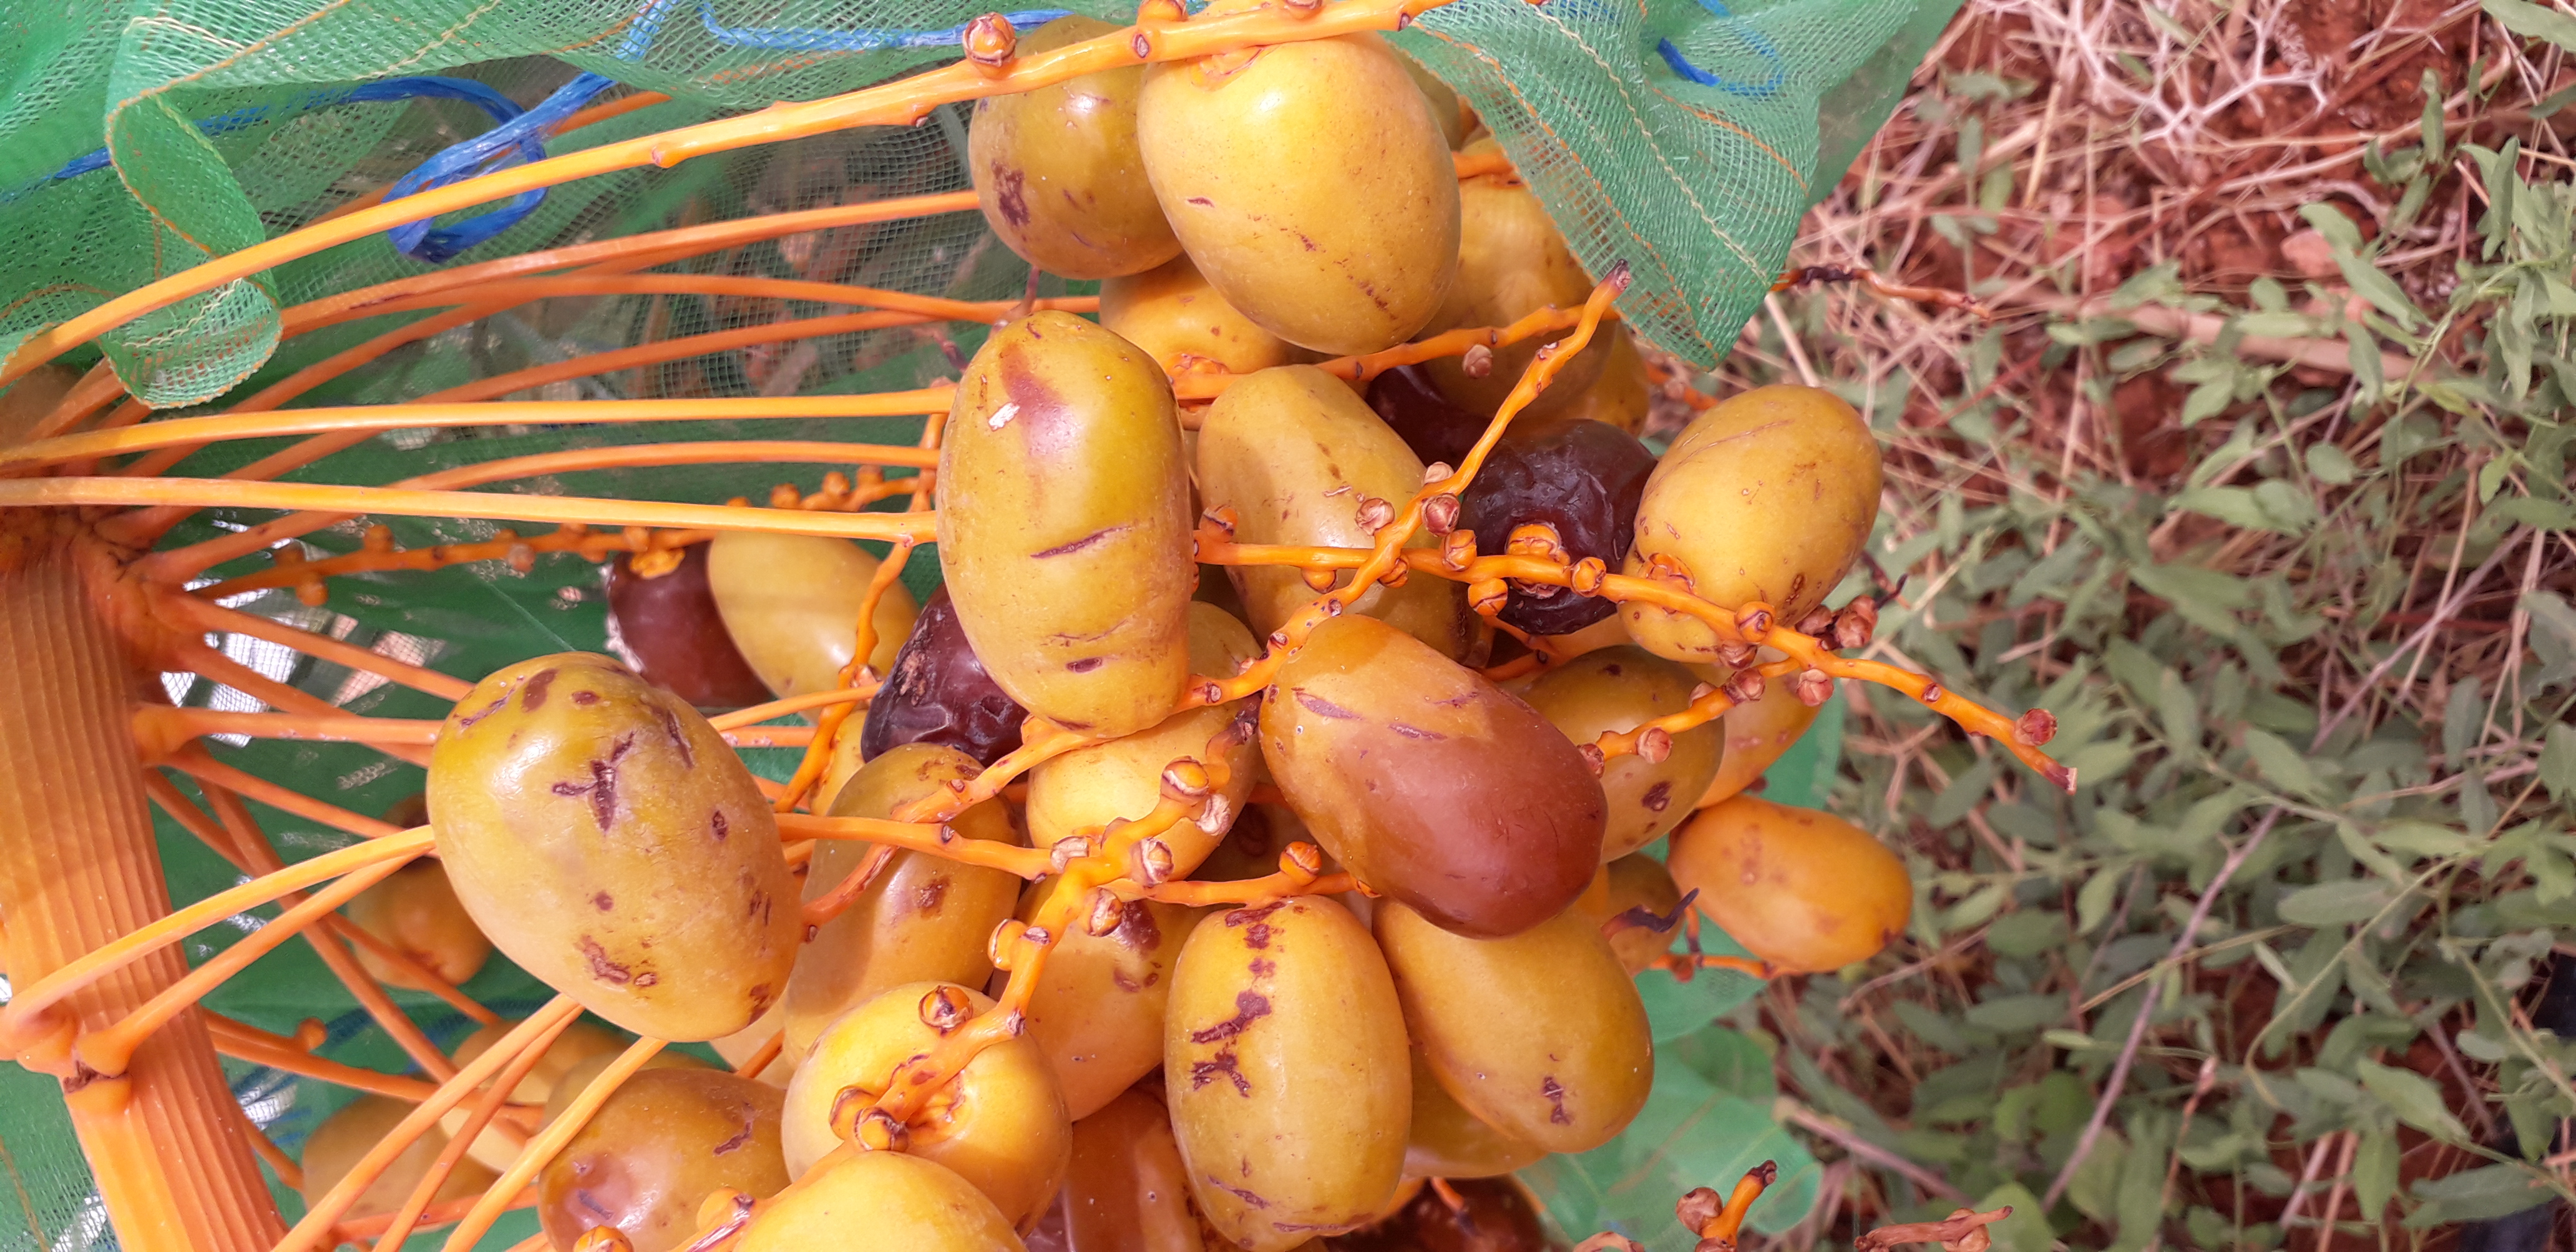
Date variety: Boufagous